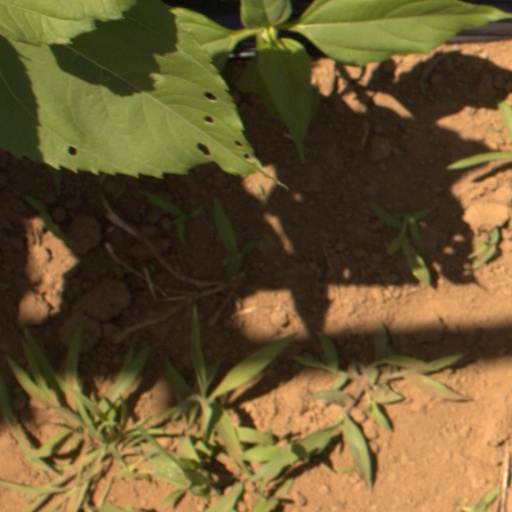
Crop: Jerusalem artichoke